Jackson House (Newton, Massachusetts)

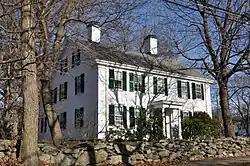

The Jackson House is a historic house at 125 Jackson Street in Newton, Massachusetts. The -story timber-frame house was built either c. 1768 or c. 1782, and is one of Newton's few surviving 18th-century farmhouses. A house is known to have been on the property c. 1768, but the present house use construction methods and styling more common to a later period in the 18th century, suggesting a c. 1782 construction date. It was restyled in the 1850s to give it Greek Revival features.